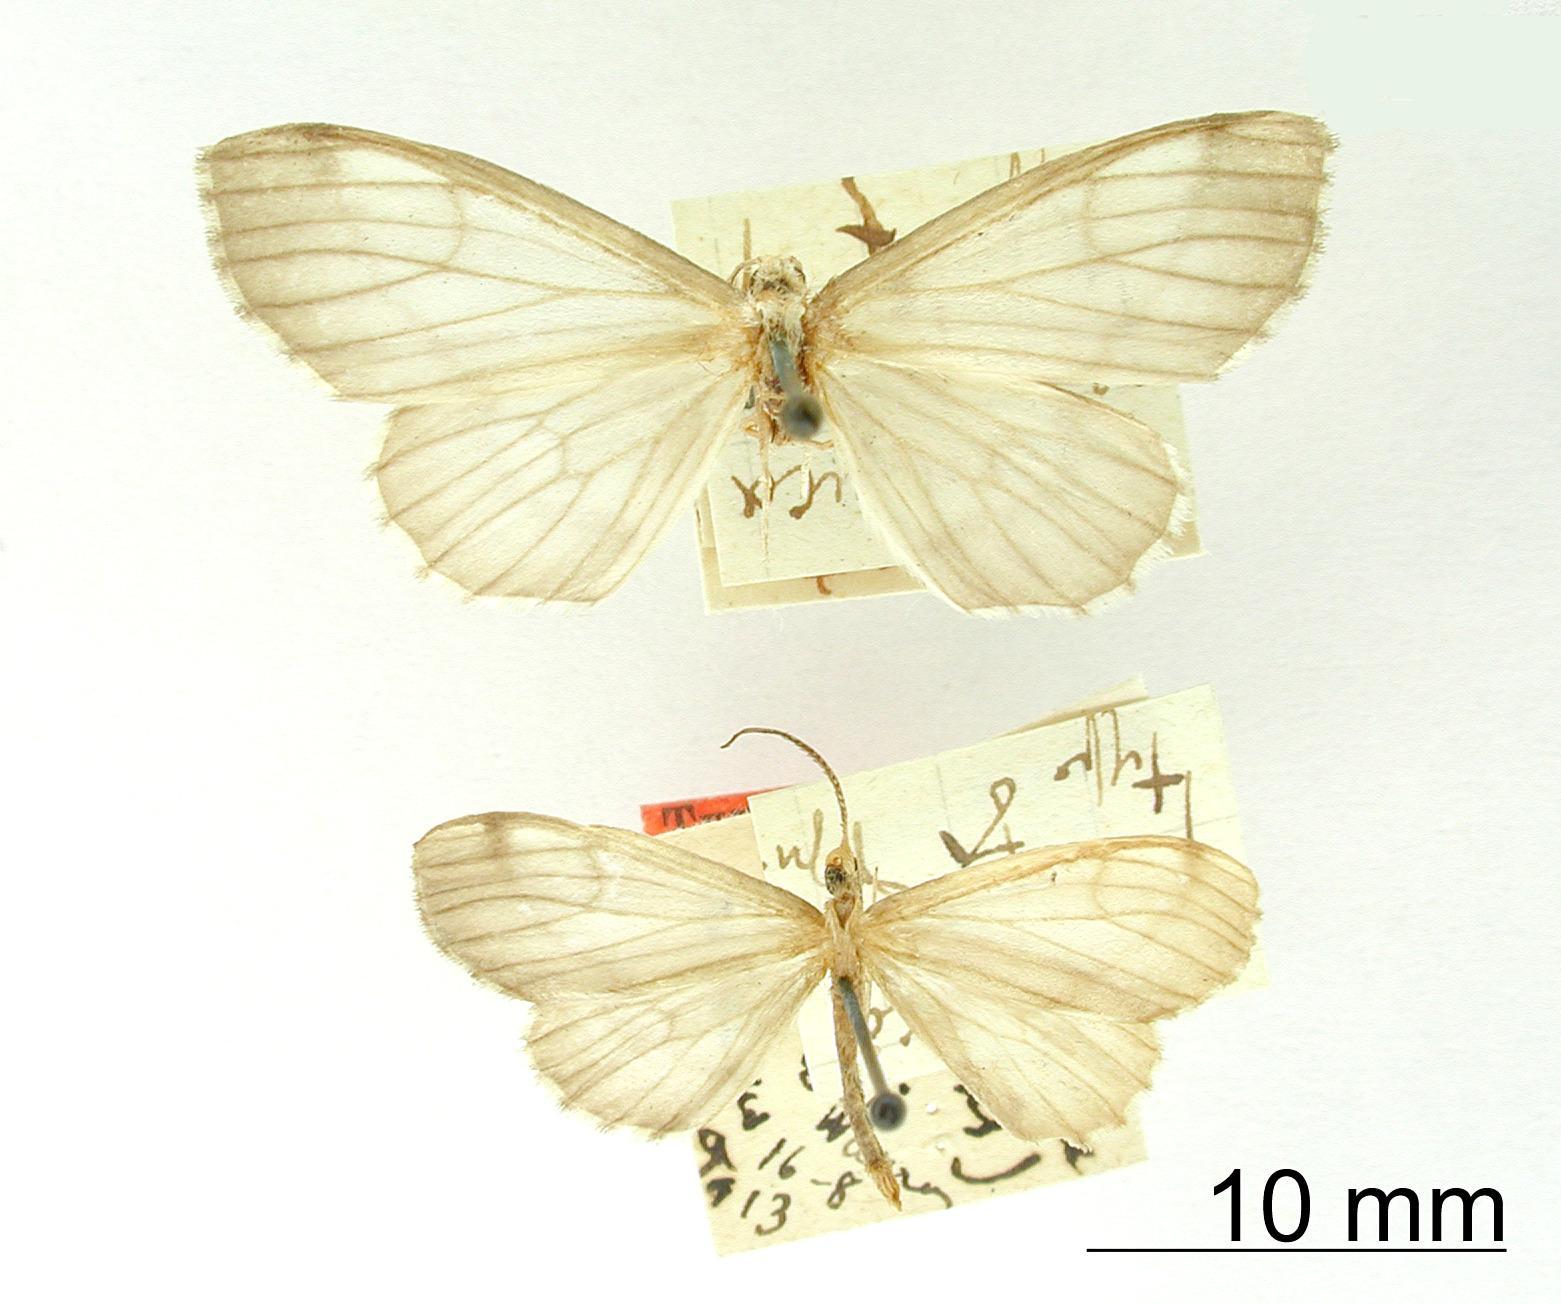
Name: Heteroleuca flavifrons
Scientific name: Heteroleuca flavifrons Dognin, 1913
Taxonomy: Animalia, Arthropoda, Insecta, Lepidoptera, Geometridae, Ennominae
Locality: Lino, Panama, Panama